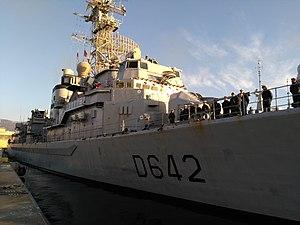
Le Montcalm à l'appareillage pour sa dernière mission, le 4 janvier 2017. Notez le bulge de renfort de coque et la passerelle modifiée dans le cadre du programme OP 3A.
Le Montcalm est une frégate anti-sous-marine de la classe Georges Leygues mise en service dans la Marine nationale française de 1982 à 2017. Son numéro de coque est D 642. Elle est parrainée par la ville de Nîmes et porte le nom de Louis-Joseph de Montcalm.